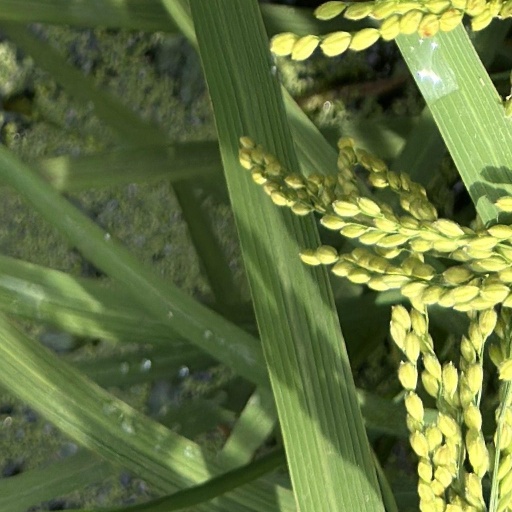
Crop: rice